Moldavian–Polish War (1530–1538)

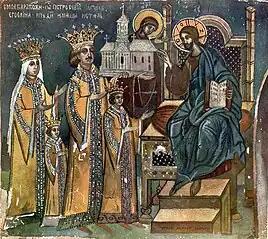
Petru Rares

In September, a deputy of Rareş arrived in Tarnowski's camp, explaining that the whole war was a misunderstanding. He explained to the Hetman that Pokuttia was Moldavian property, and Petru Rares had only claimed his own and occupied it, but when the Sultan ordered him to withdraw, he did so, but left a few garrisons to guard the inhabitants from bandits before the Polish forces arrived. Meanwhile, the Poles attacked these guards, then the hospodar responded with the same. The envoy demanded the release of the captives and the return of the cannons. Tarnowski was not fooled by this ebullient diplomacy. He wrote a letter to Rares, in which he extensively described the history of Pokuttia and refused to give up his war gains.